SM U-27 (Austria-Hungary)

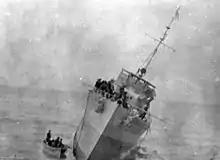
HMS "Phoenix" lists to port after being torpedoed, viewed from HMAS "Warrego"

From late April to early May, "U-27" sank six small ships—five Greek and one Italian—including three on one day, 6 May. All of the ships with reported tonnages were under 50 GRT. "U-27" torpedoed the British destroyer at 09:18 on 14 May with the loss of one stoker and one artificer. "Phoenix" had been attached to the group of ships patrolling the Otranto Barrage when she was torpedoed amidships on the starboard side. Although she survived the initial attack, "Phoenix" was listing badly and taking on large quantities of water. An attempt was made by Australian destroyer to tow "Phoenix" to safety but by 12:45 she was in danger of capsizing and her crew were removed. "Phoenix" eventually sank at 13:10 in position . From 3 to 11 July, "U-27" sank another nine ships, the largest reported being the 53 GRT sailing vessel " Tris Adelphi". "U-27" dispatched three of the ships on 3 July, and sank two each on 10 and 11 July. On 13 August, "U-27" attacked the 2,209 GRT British steamer "Anhui". The 15-year-old ship was en route from Famagusta to Port Said, when "U-27" torpedoed her off Crete. Four persons on "Anhui" died when the ship with her general cargo went down.